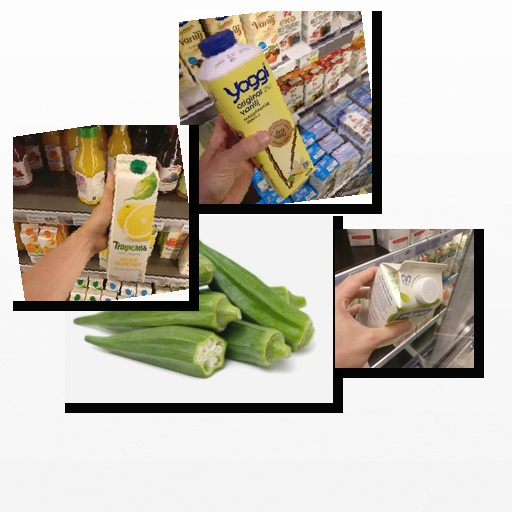
Food items: okra, golden_grapefruit_juice, soyghurt, vanilla_yogurt